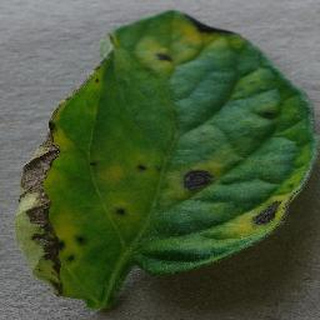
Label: tomato_early_blight